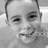
Emotion: happy